Emir Mustapha

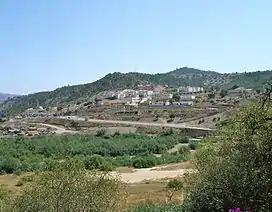
Landscape of the Mezghena commune in the Titteri.

When Abdelkader laid siege to the city of Tlemcen in July 1836 to liberate it from General Louis-Eugène Cavaignac, he received news that some people had tried to rally the French and to rebel against him in Médéa.